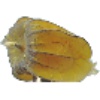
Label: physalis_with_husk